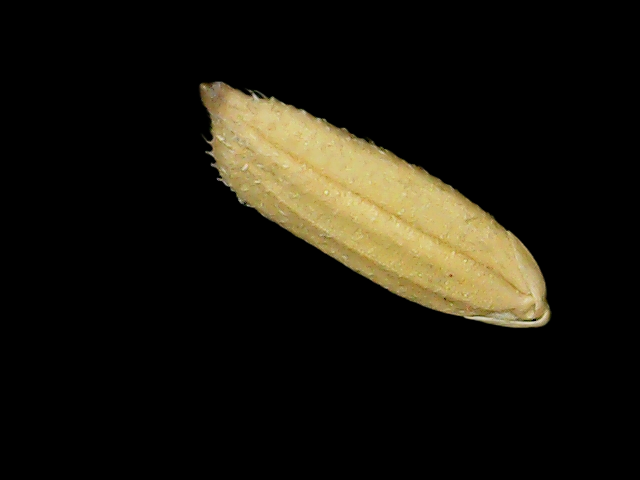
Rice variety: Binadhan23